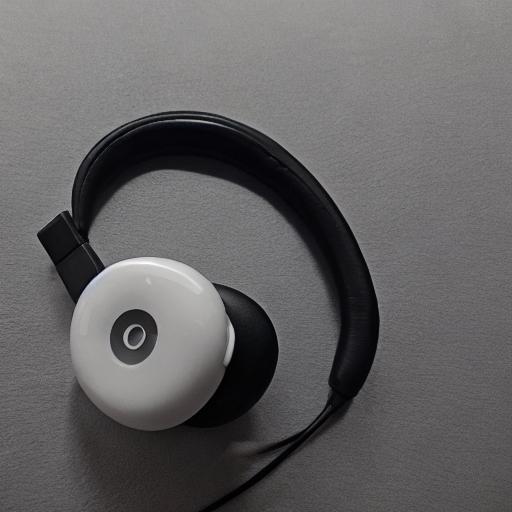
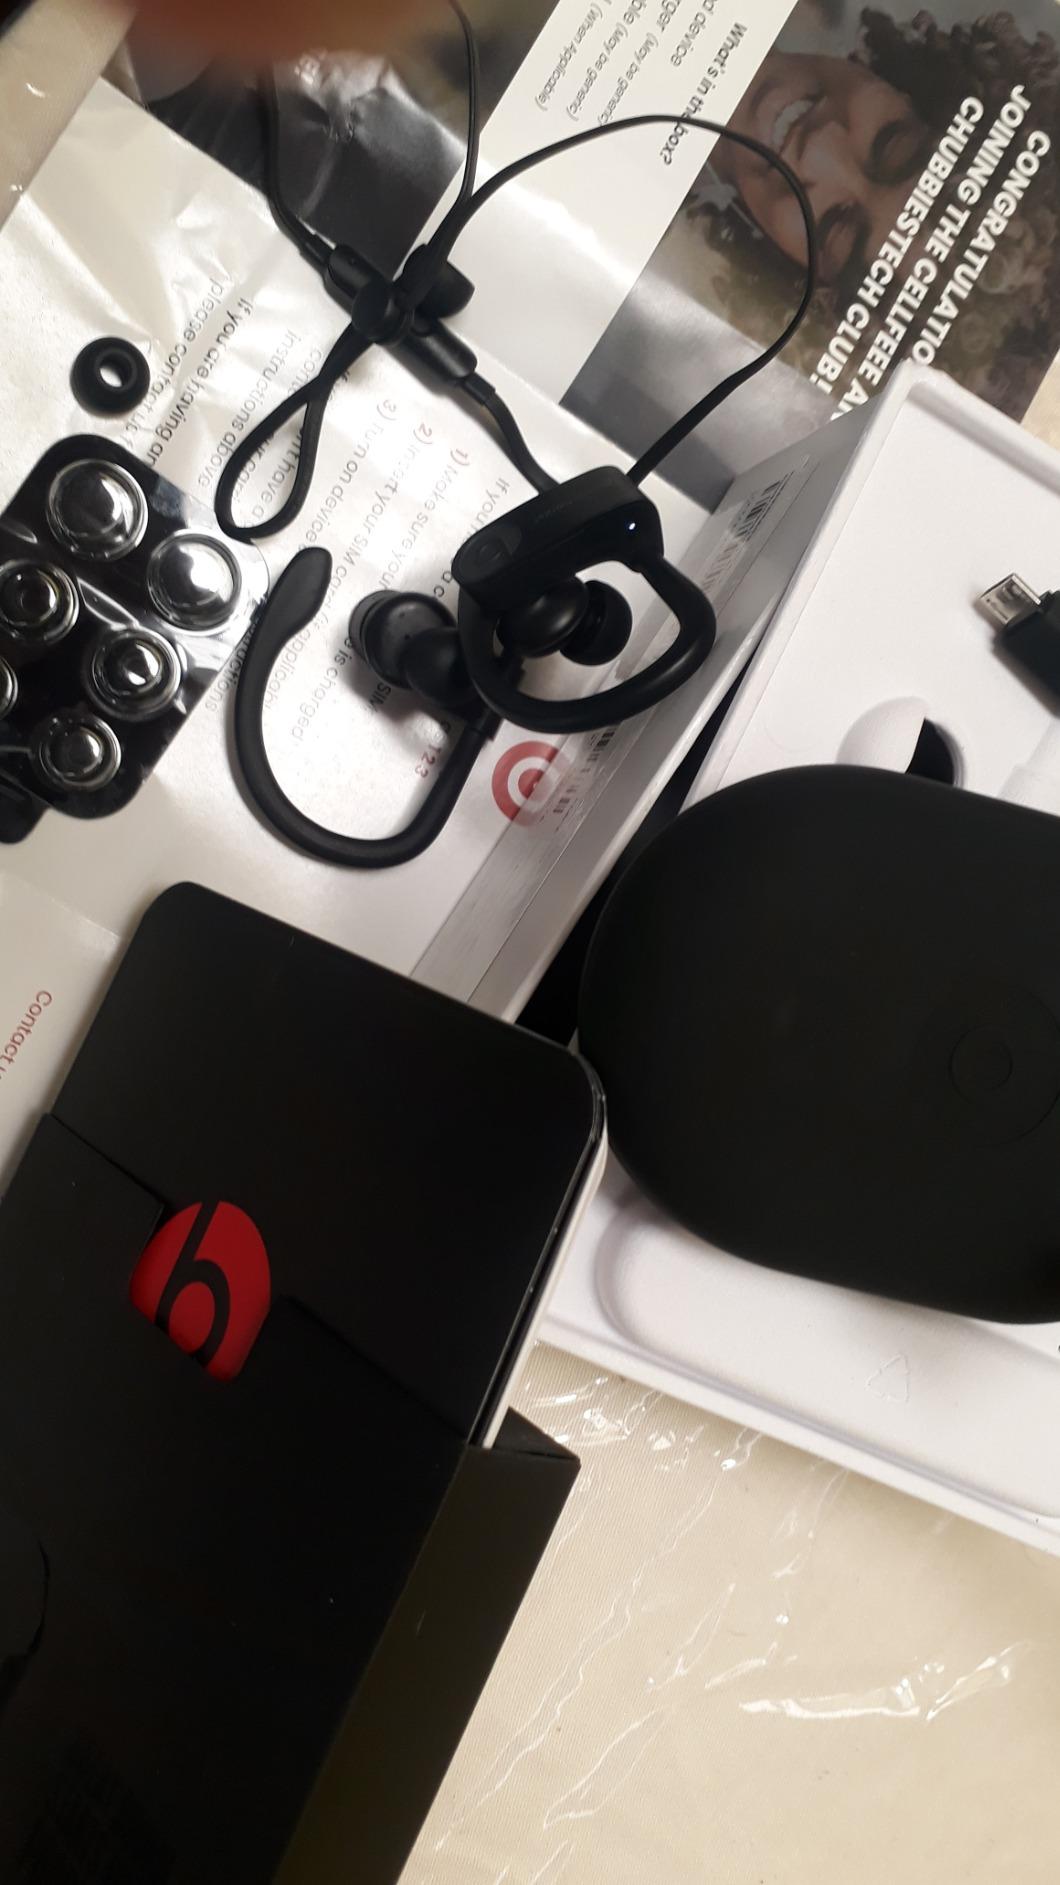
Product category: headphones
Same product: no